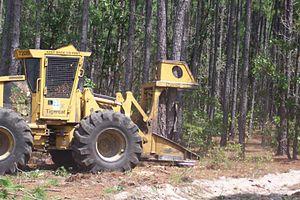
Un débusqueur ou skidder est une des machines forestières.
Les engins forestiers sont les véhicules et matériels mécaniques spécifiquement destinés au travail en forêt